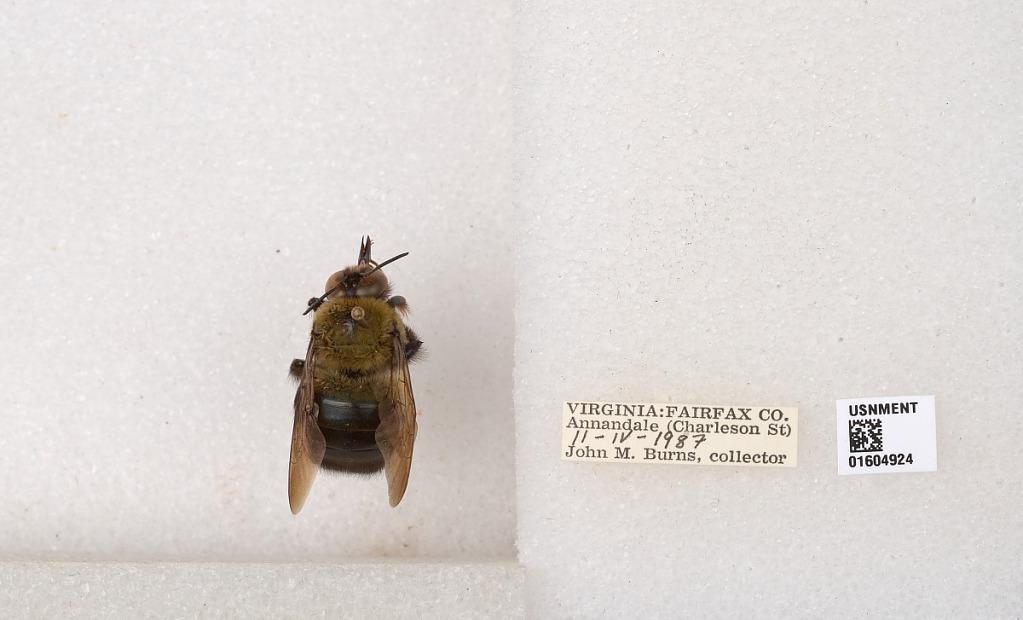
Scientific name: Xylocopa (Xylocopoides) virginica virginica (Linnaeus)
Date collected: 1987-2-1
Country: United States
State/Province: Virginia
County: Fairfax
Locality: Annandale, (Charleson St)